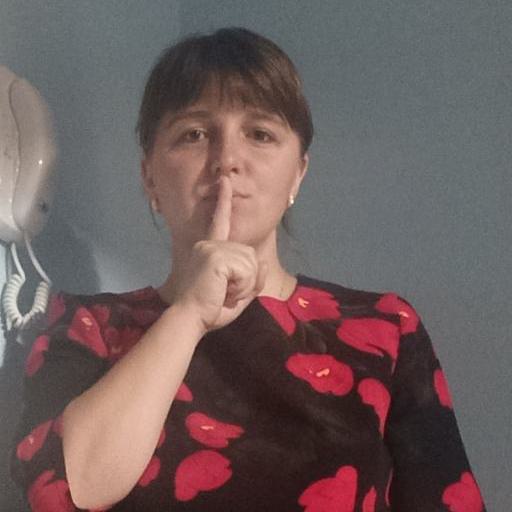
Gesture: mute